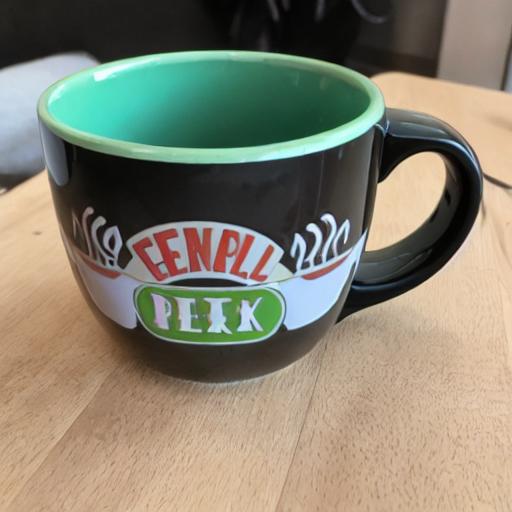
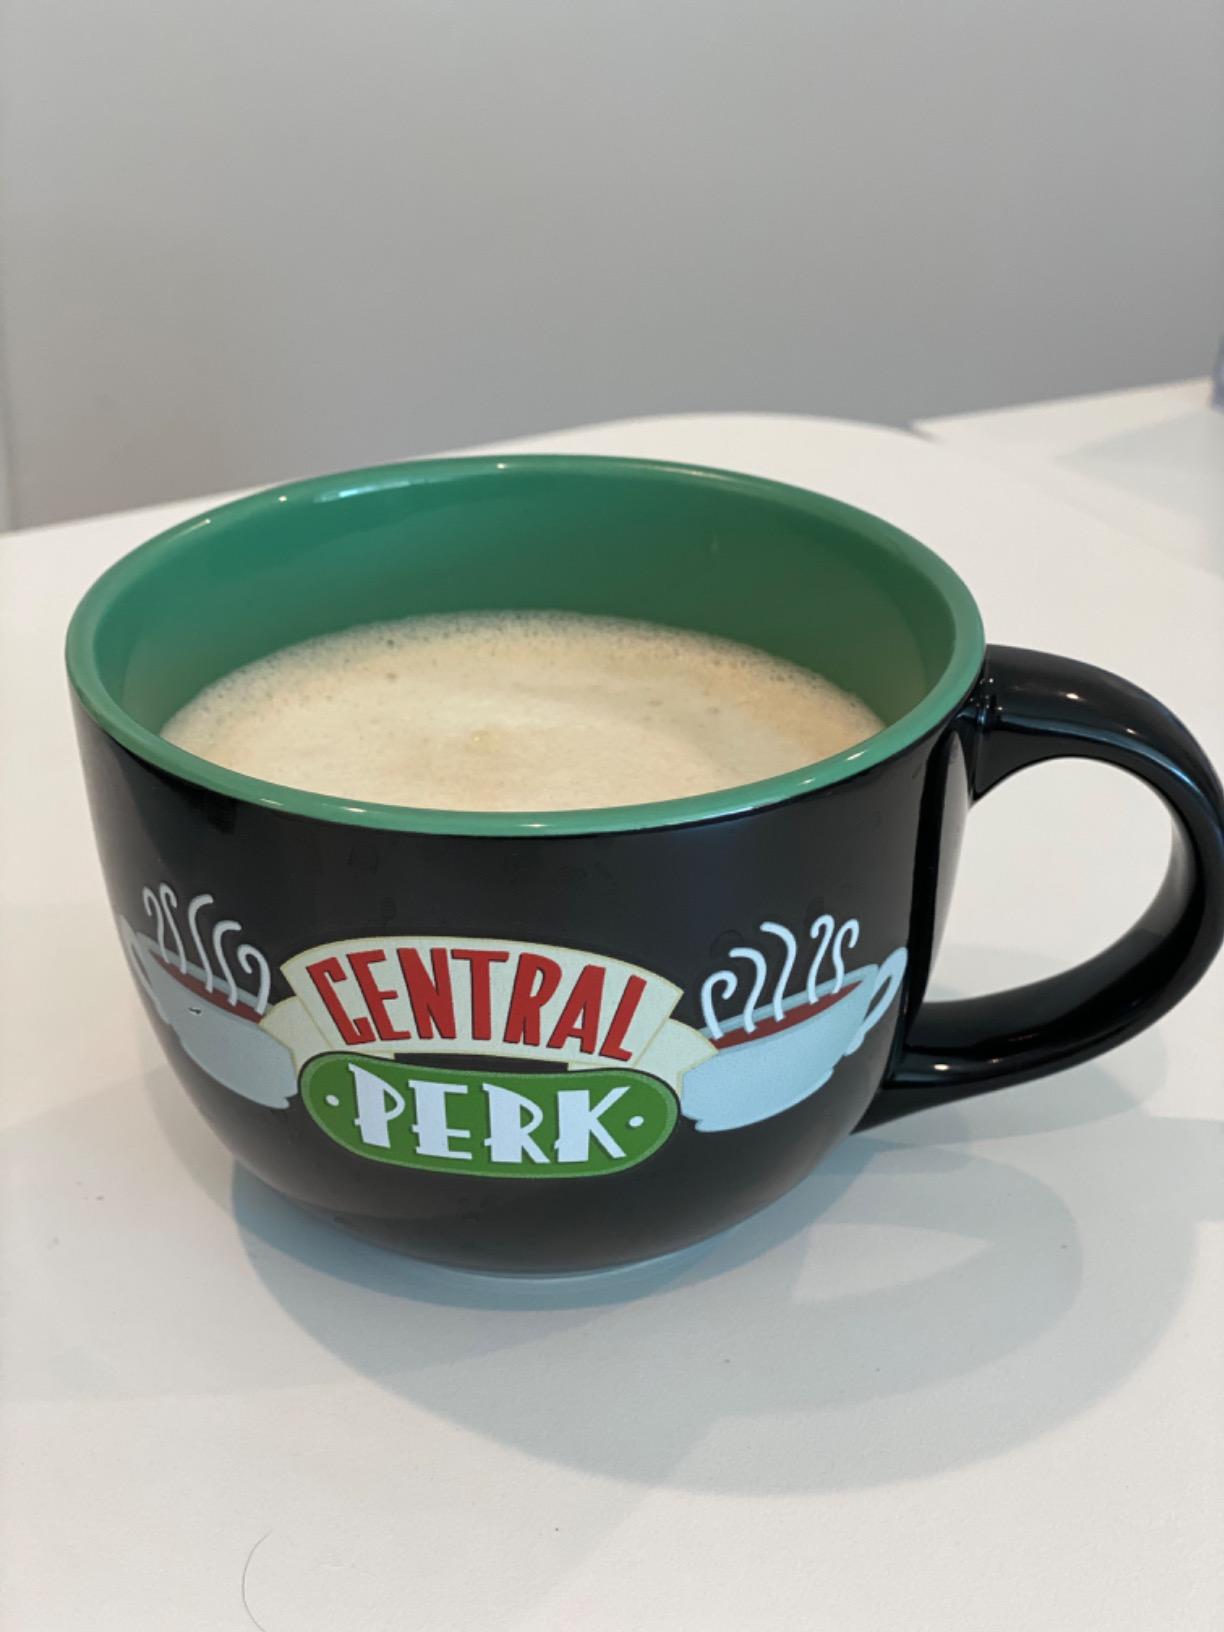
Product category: items_mug
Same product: no